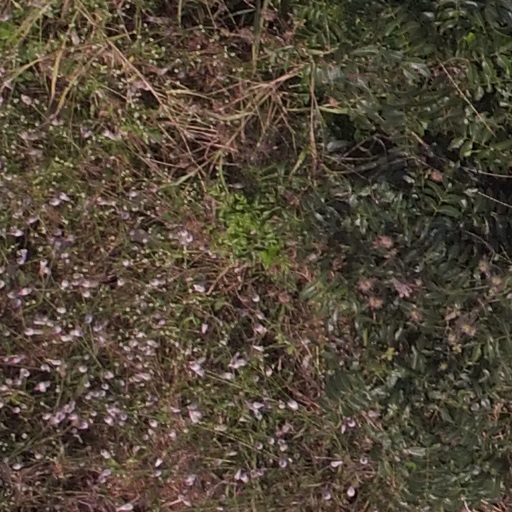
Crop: maize; corn